Harz University of Applied Studies

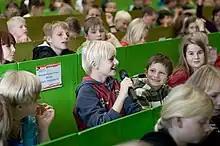
Children's university

Founded in 2006 with support from an international foundation and corporate sponsors, the "KinderHochschule" hosts quarterly interactive workshops for children aged 8–12. Sessions emphasize hands-on learning, and participants receive a junior student pass to track progress toward a "genius" status, rewarded with small prizes. Since 2009, the program has partnered with GEOlino, a children’s science magazine.